Joan Murray (art historian)

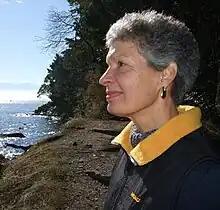

Joan Arden Charlat Murray (born August 12, 1943) is an American-born Canadian art historian, writer and curator.